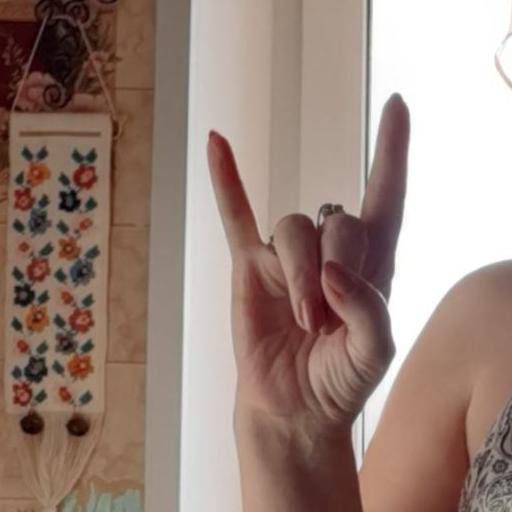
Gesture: rock